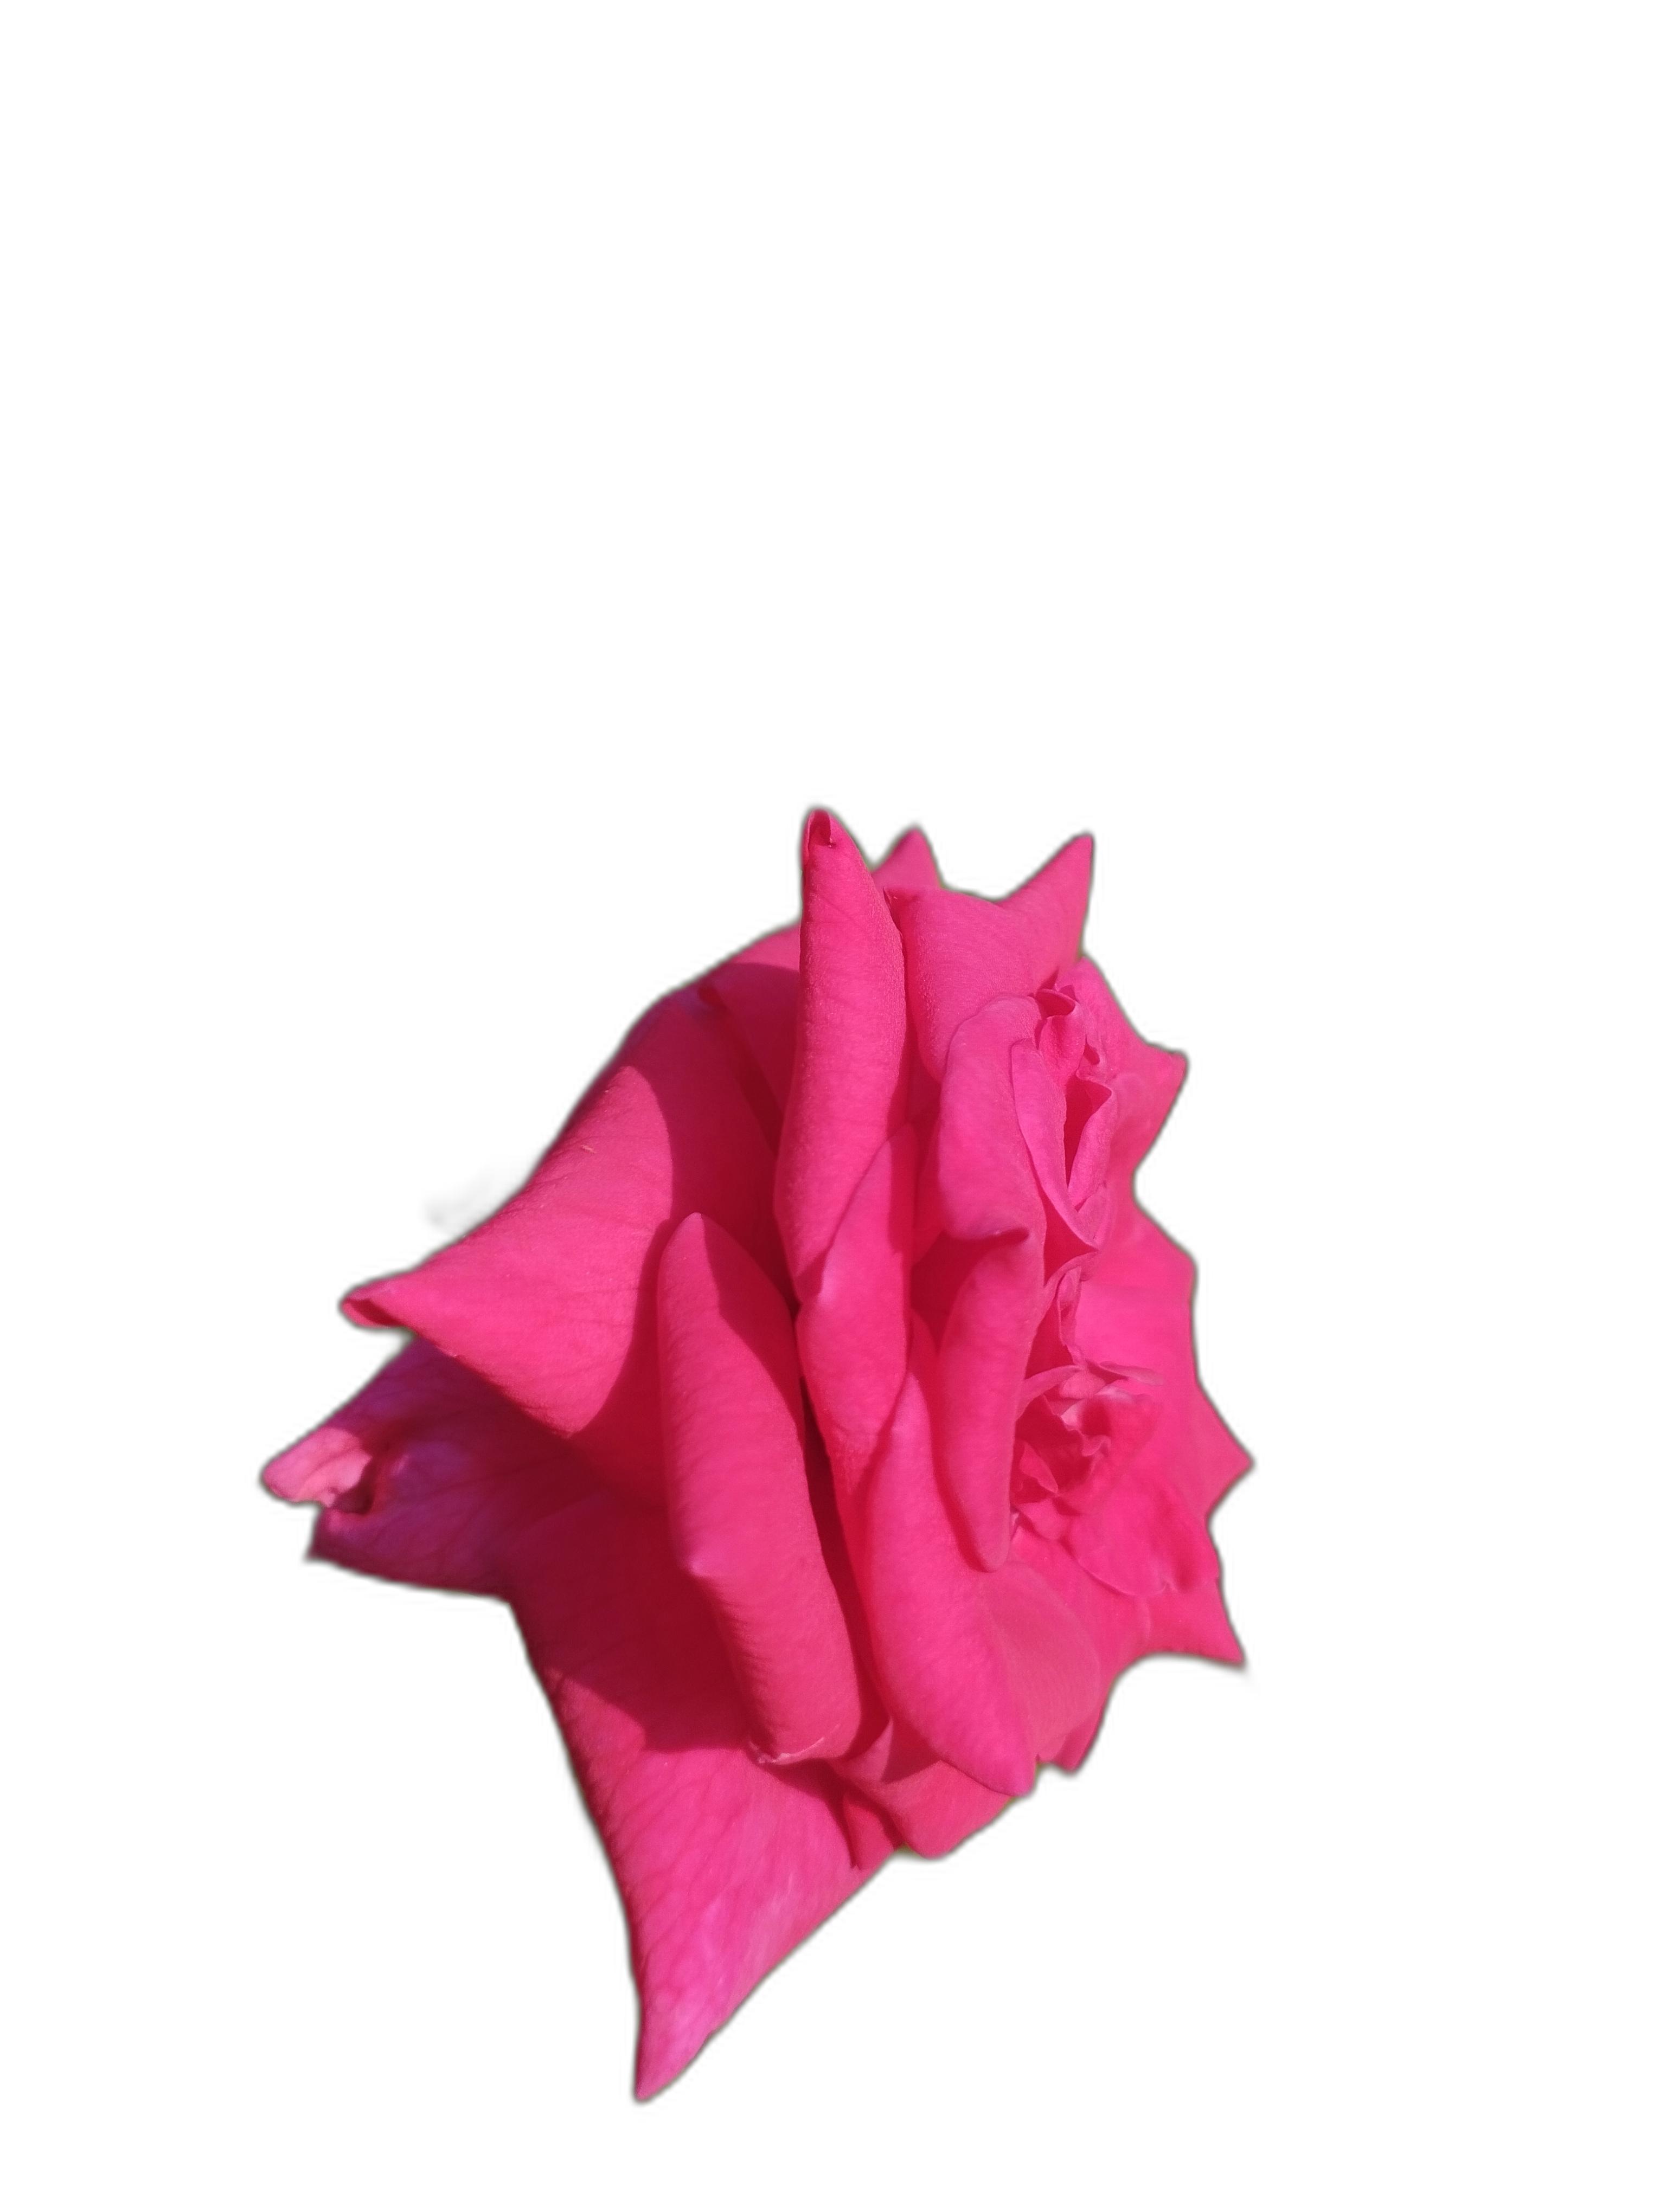
Label: Rose